Hurricane Bill (2009)

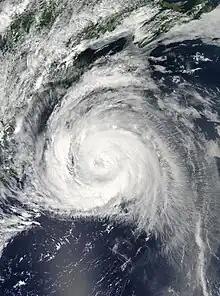
Hurricane Bill off the east coast of the United States on August 22

In Massachusetts, outer bands of Hurricane Bill produced significant amounts of rainfall, peaking at in Kingston, Massachusetts. Most areas along the eastern portion of the state received rain during the night of August 22 into the morning of August 23, with several areas exceeding . On Long Island, beach damage was severe; in some areas the damage was the worst since Hurricane Gloria in 1985. Along the coasts of North Carolina, waves averaging in height impacted beaches. In Wrightsville Beach, up to 30 rescues were made due to strong rip currents and large swells; however, only one incident resulted in hospitalization. Severe beach erosion took place at Bald Head Island, where of beach was washed away, resulting in the loss of the remaining sea turtle nests.